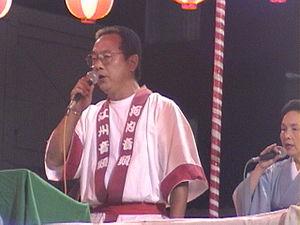
Le Kawachi Ondo est un genre de chanson folklorique japonaise qui provient de Yao, dans l'ancienne région de Kawachi, qui fait maintenant partie de la Préfecture d'Osaka. Ce style de chanson et de mélodie viendrait d'un autre type de chanson populaire appelé Gōshū Ondo, issu de la Préfecture de Shiga, connue auparavant sous le nom de Goshu. Le Kawachi Ondo accompagne les danses de Bon dans la région d'Osaka; toutefois, ce type de chanson a récemment gagné en popularité et est souvent joué lors d'autres grandes danses Bon, même à Tokyo.